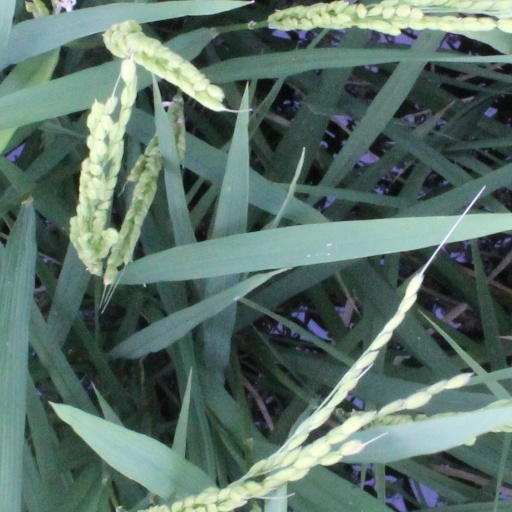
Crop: rice